José Benjamín Zubiaur

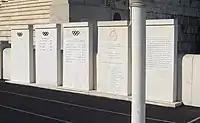

In 1892 he was appointed rector of the Concepción del Uruguay College, serving in that role until 1899. During his chancellorship, enabled the registration of women and created practical activities matters, such as cardboard, bookbinding and photography, which were a novelty in education in Argentina. In 1894 he obtained a doctorate degree in Law with a thesis entitled "The protection of children."